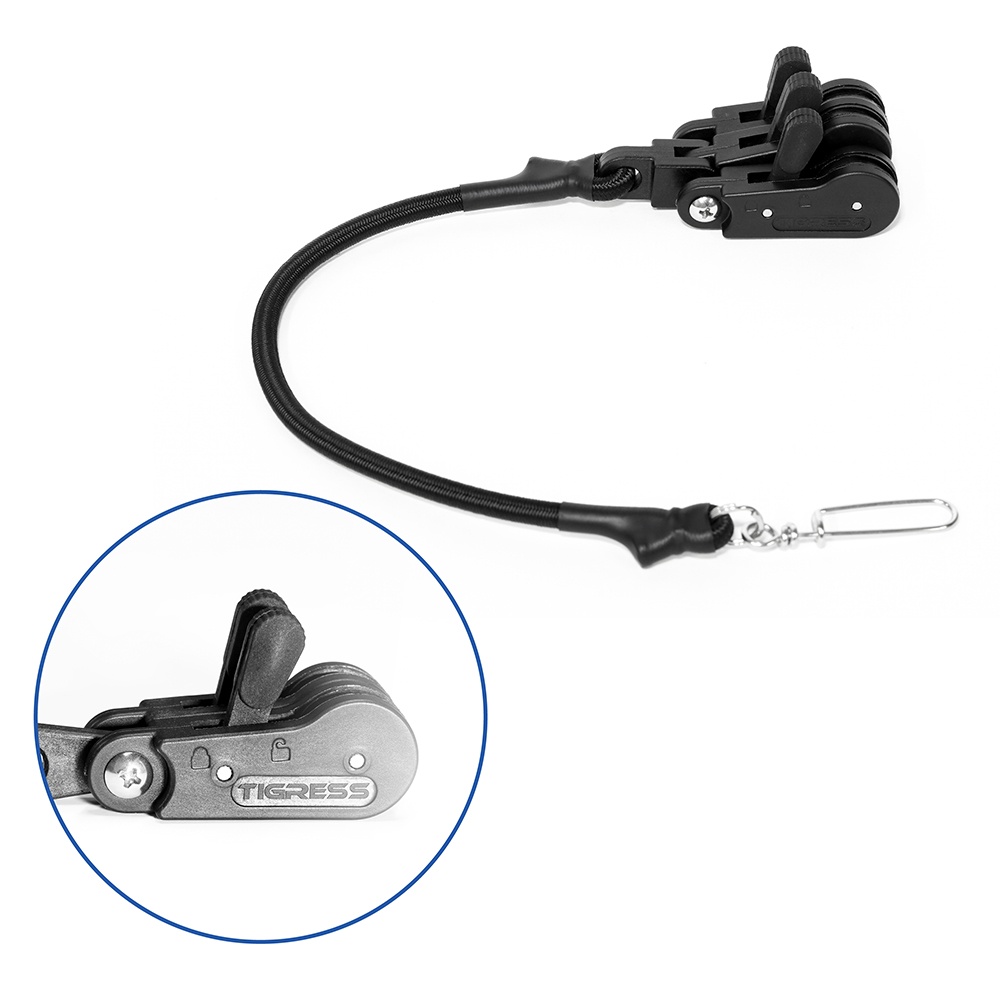
Tigress Triple Halyard Lock - 12" [88647]
Triple Halyard Lock - 12" Features: Locks Outrigger Line in place with no-slip or creep. 12” bungee with SS Snap Lock Swivel
Brand: Tigress
Category: Sporting Goods > Outdoor Recreation > Boating & Water Sports > Kitesurfing > Kiteboards